Demofoonte (Mysliveček, 1775)

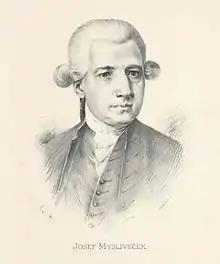
Josef Mysliveček

Demofoonte is an opera in three acts by the Czech composer Josef Mysliveček. It was the composer's second setting of this popular libretto by Metastasio first produced in 1733 (it was common in the second half of the eighteenth century for composers to set Metastasian texts dozens of times over). It was typical for subsequent setting of Metastasian dramas to incorporate significant alterations, and this setting retains the augmentation of the role of Timante that is found in the composer's first setting of this text. All of Mysliveček's operas are of the serious type in Italian referred to as opera seria.